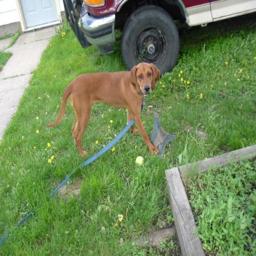
Animal: dogs